Absorbable gelatin sponge

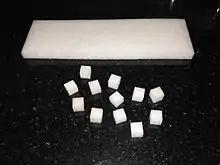

An absorbable gelatin sponge is a sterile hemostatic agent composed of purified porcine-derived gelatin. In regional chemotherapy, absorbable gelatin sponge may be used to embolize arteries in the region of a tumor in order to block or retard blood flow; this blockage results in a locally increased concentration of chemotherapeutic agents delivered to the tumor when chemotherapeutic agents are infused into the embolized arterial circulation upstream of the blockage. It is sometimes soaked with buprenorphine.